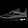
Label: Sneaker